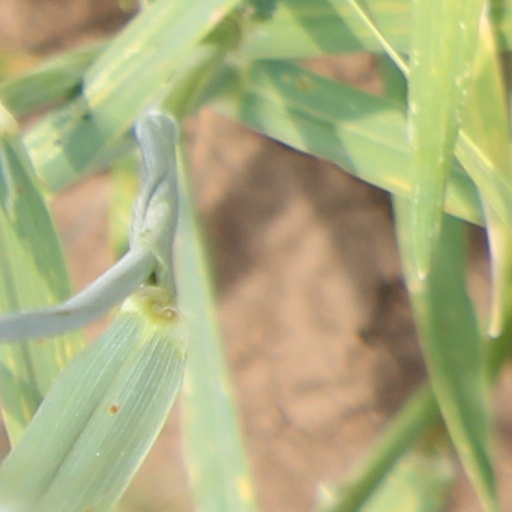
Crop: wheat